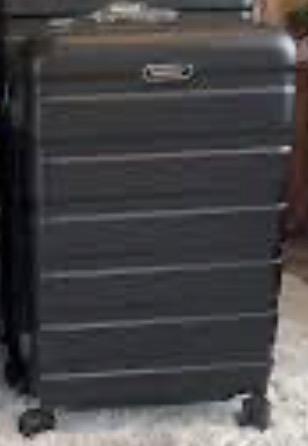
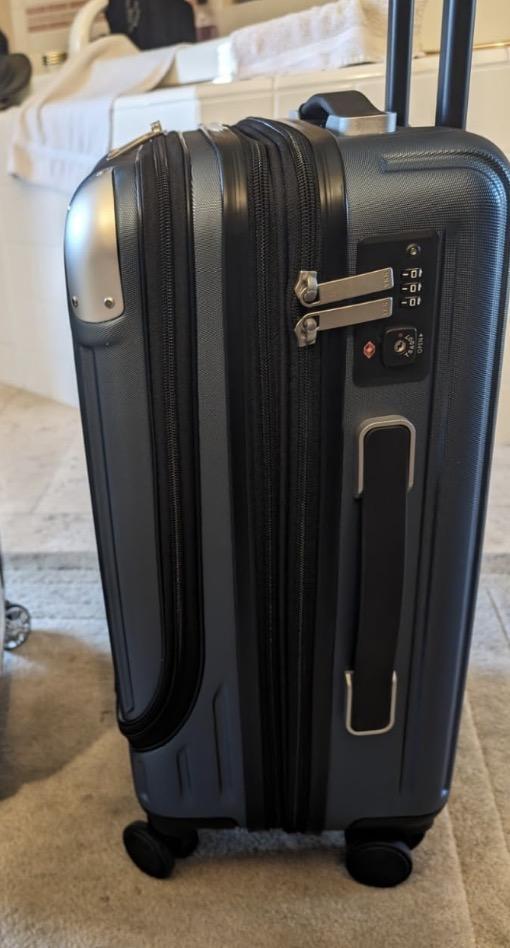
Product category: items_tea
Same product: no